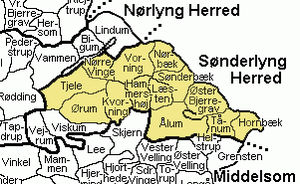
Sønderlyng Herred
Sønderlyng Herred hed i Kong Valdemars Jordebog Lyungæhæreth syndræ og hørte i middelalderen til Ommersyssel; Senere kom det under Dronningborg Len og fra 1660 Dronningborg Amt; I 1794 kom herredet under det da oprettede Viborg Amt. Sønderlyng Herred grænser mod nordvest til Nørlyng Herred, hvorfra det grænsen for en stor del dannes af Tjele Å og Tjele Langsø, mod syd til Middelsom Herred, hvorfra det skilles ved Nørreå, og mod nordøst og øst til Randers Amt.